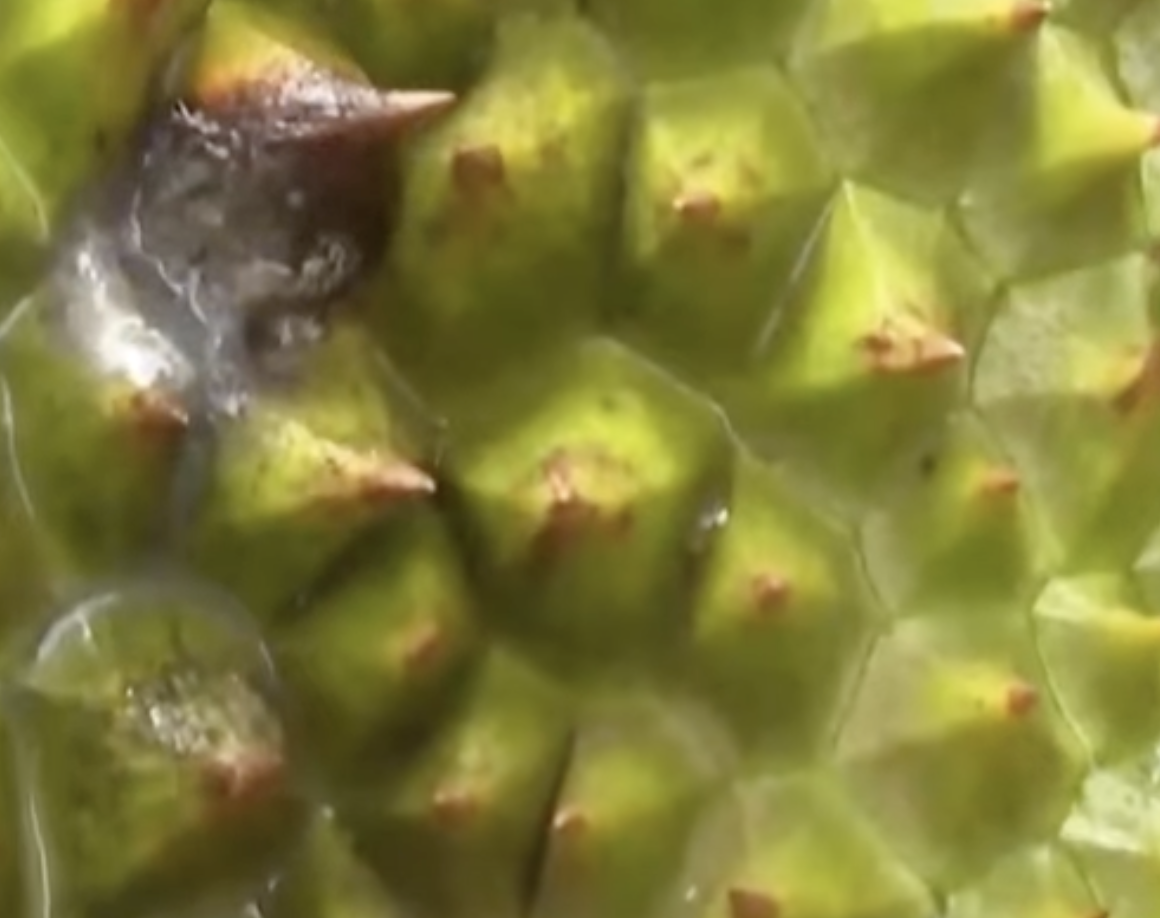
Label: fruit_rot